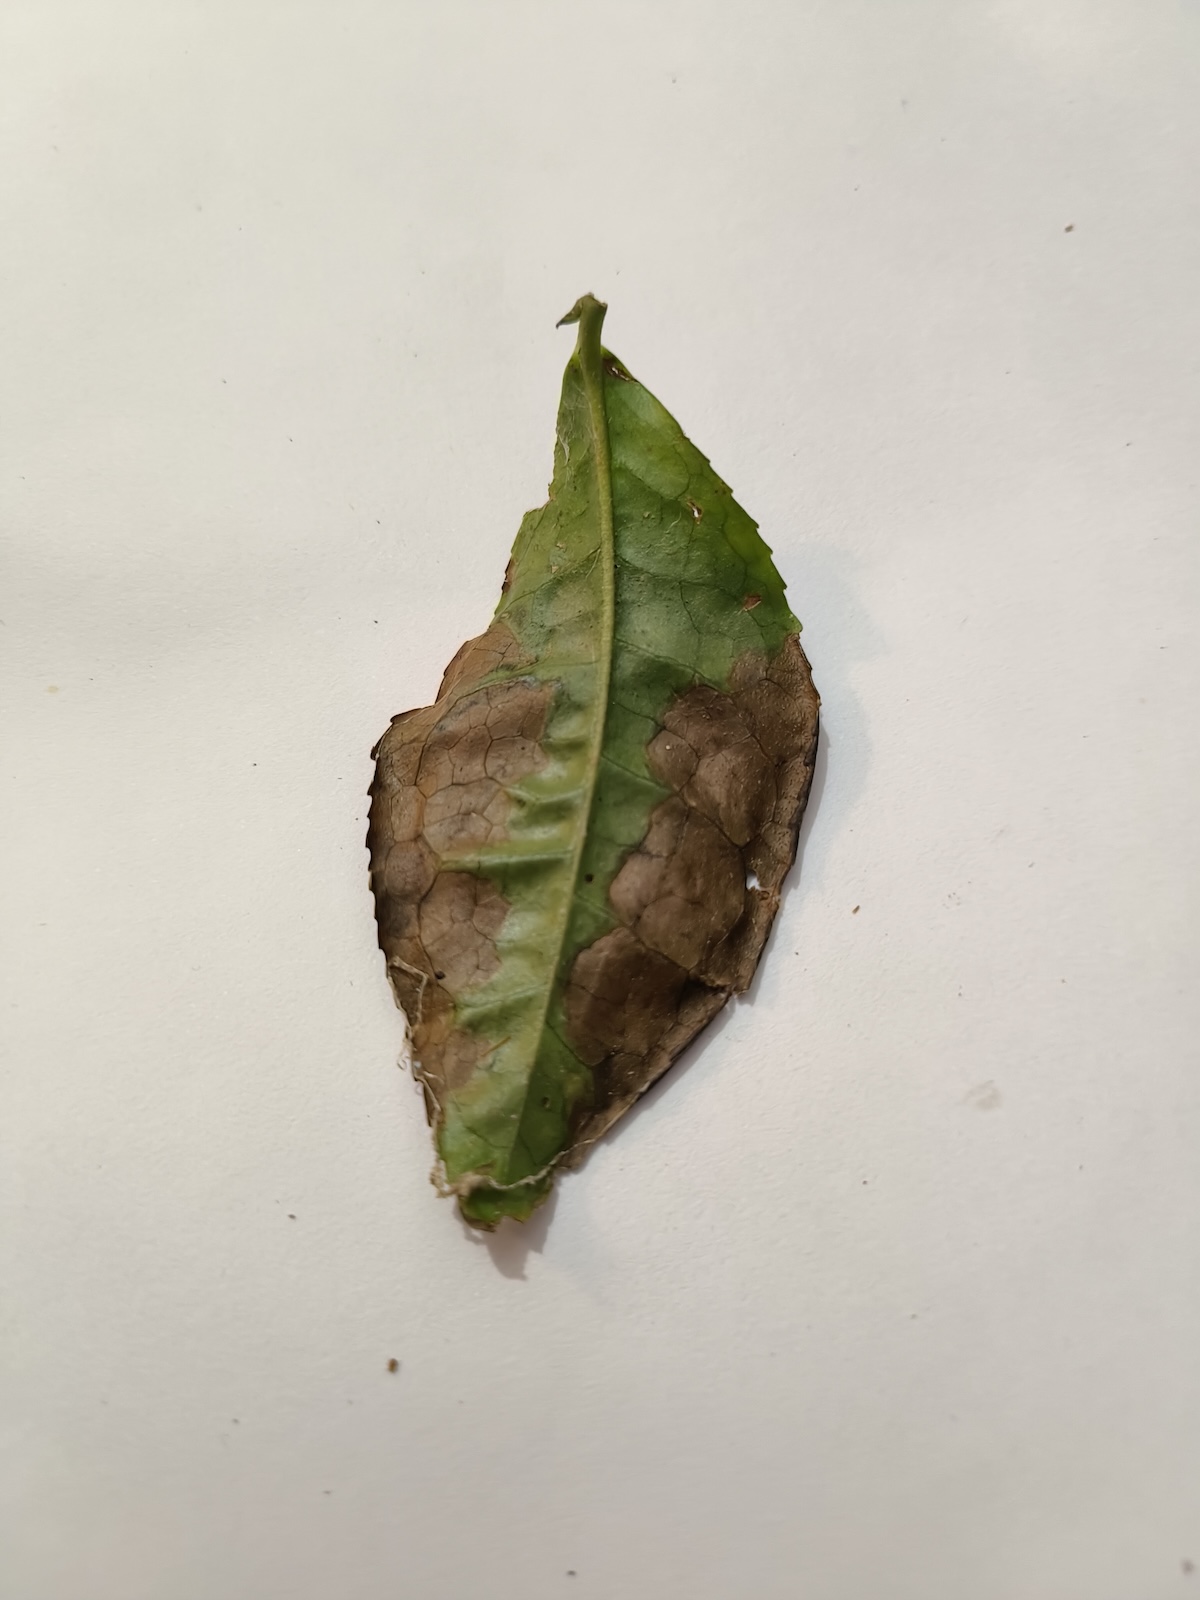
Label: Gray Blight